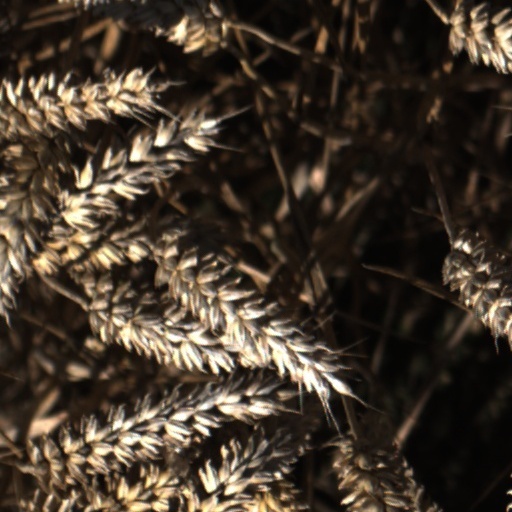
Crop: wheat